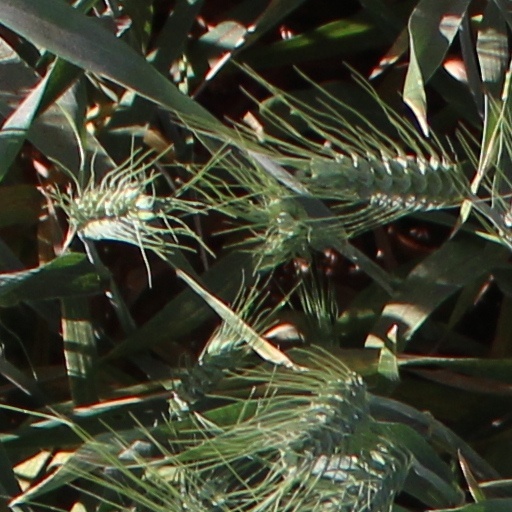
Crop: wheat